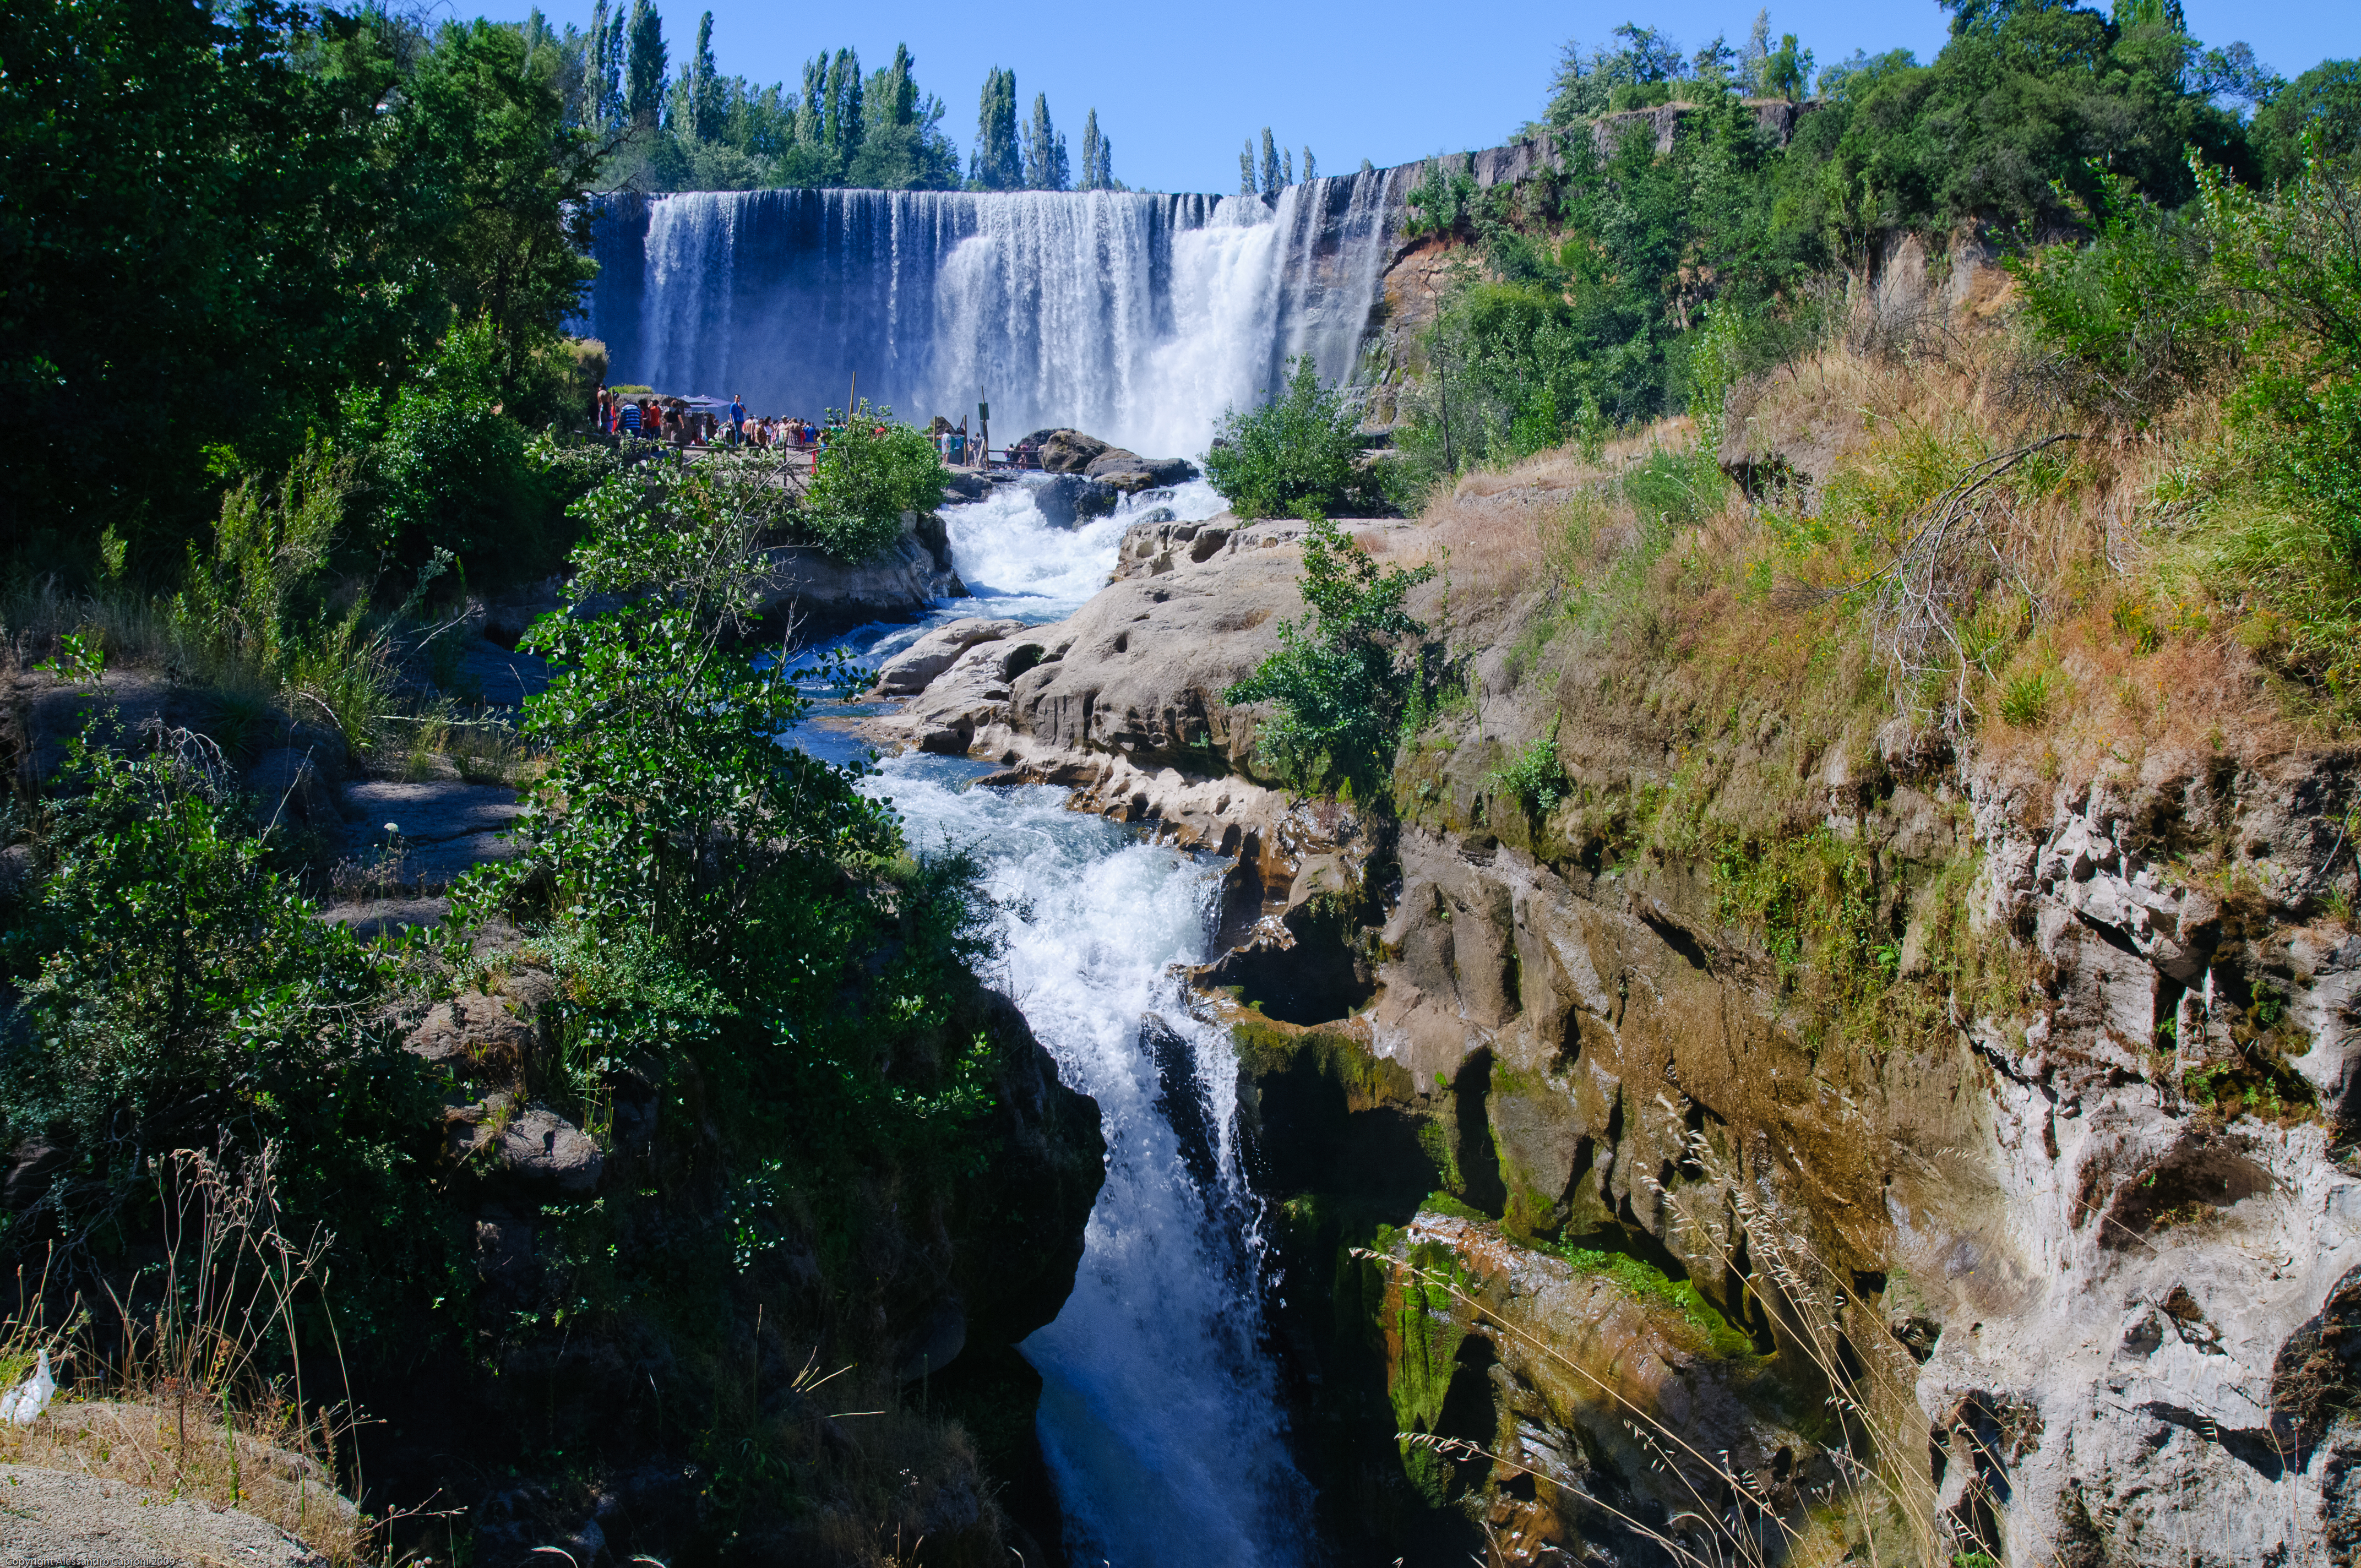
water, waterfall, river, cliff, stream, park, rapid, nikon, tourism, terrain, national park, chile, body of water, water feature, watercourse, d300